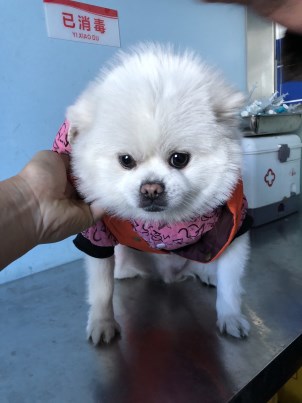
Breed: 1936-n000005-Pomeranian